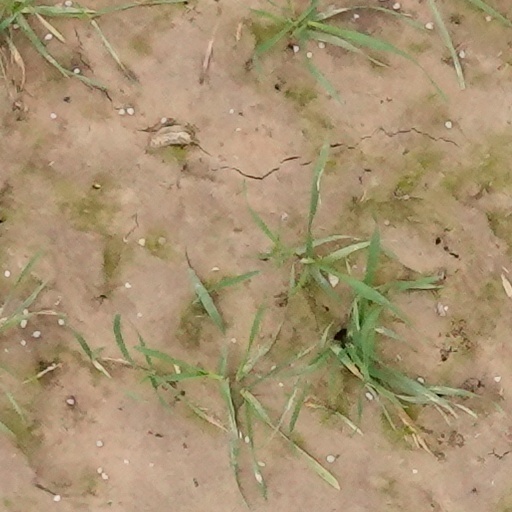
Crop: wheat